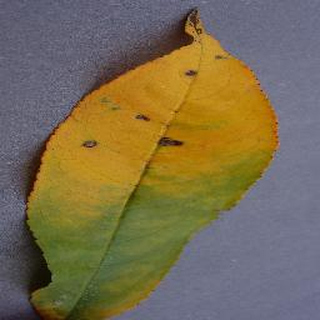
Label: peach_bacterial_spot